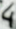
Number: 4